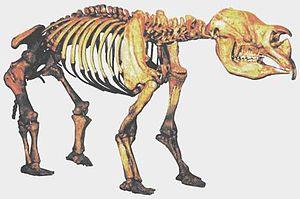
Le lac Callabonna est un lac desséché d'Australie-Méridionale et un site fossilifère.
L'extinction de l'Holocène est le nom donné habituellement à l'extinction massive et étendue des espèces durant l'époque contemporaine, dite « moderne », de l'Holocène, qui continue actuellement.